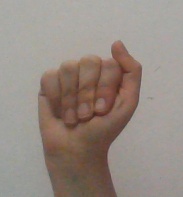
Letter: saad